Dagur Benediktsson

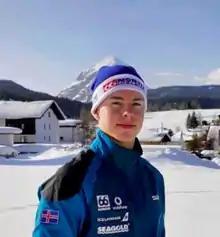
Benediktsson at the FIS Nordic World Ski Championships 2019.

Dagur Benediktsson (born 17 June 1998) is an Icelandic cross-country skier. He competed in the FIS Nordic World Ski Championships 2019.